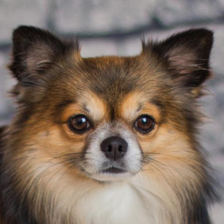
Label: animals